Describe the emotion expressed in this image:  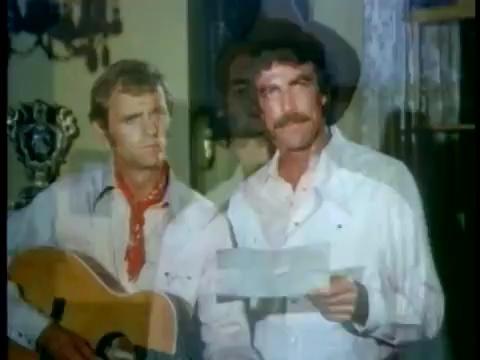
This person displays Suffering, valence and arousal with low intensity.